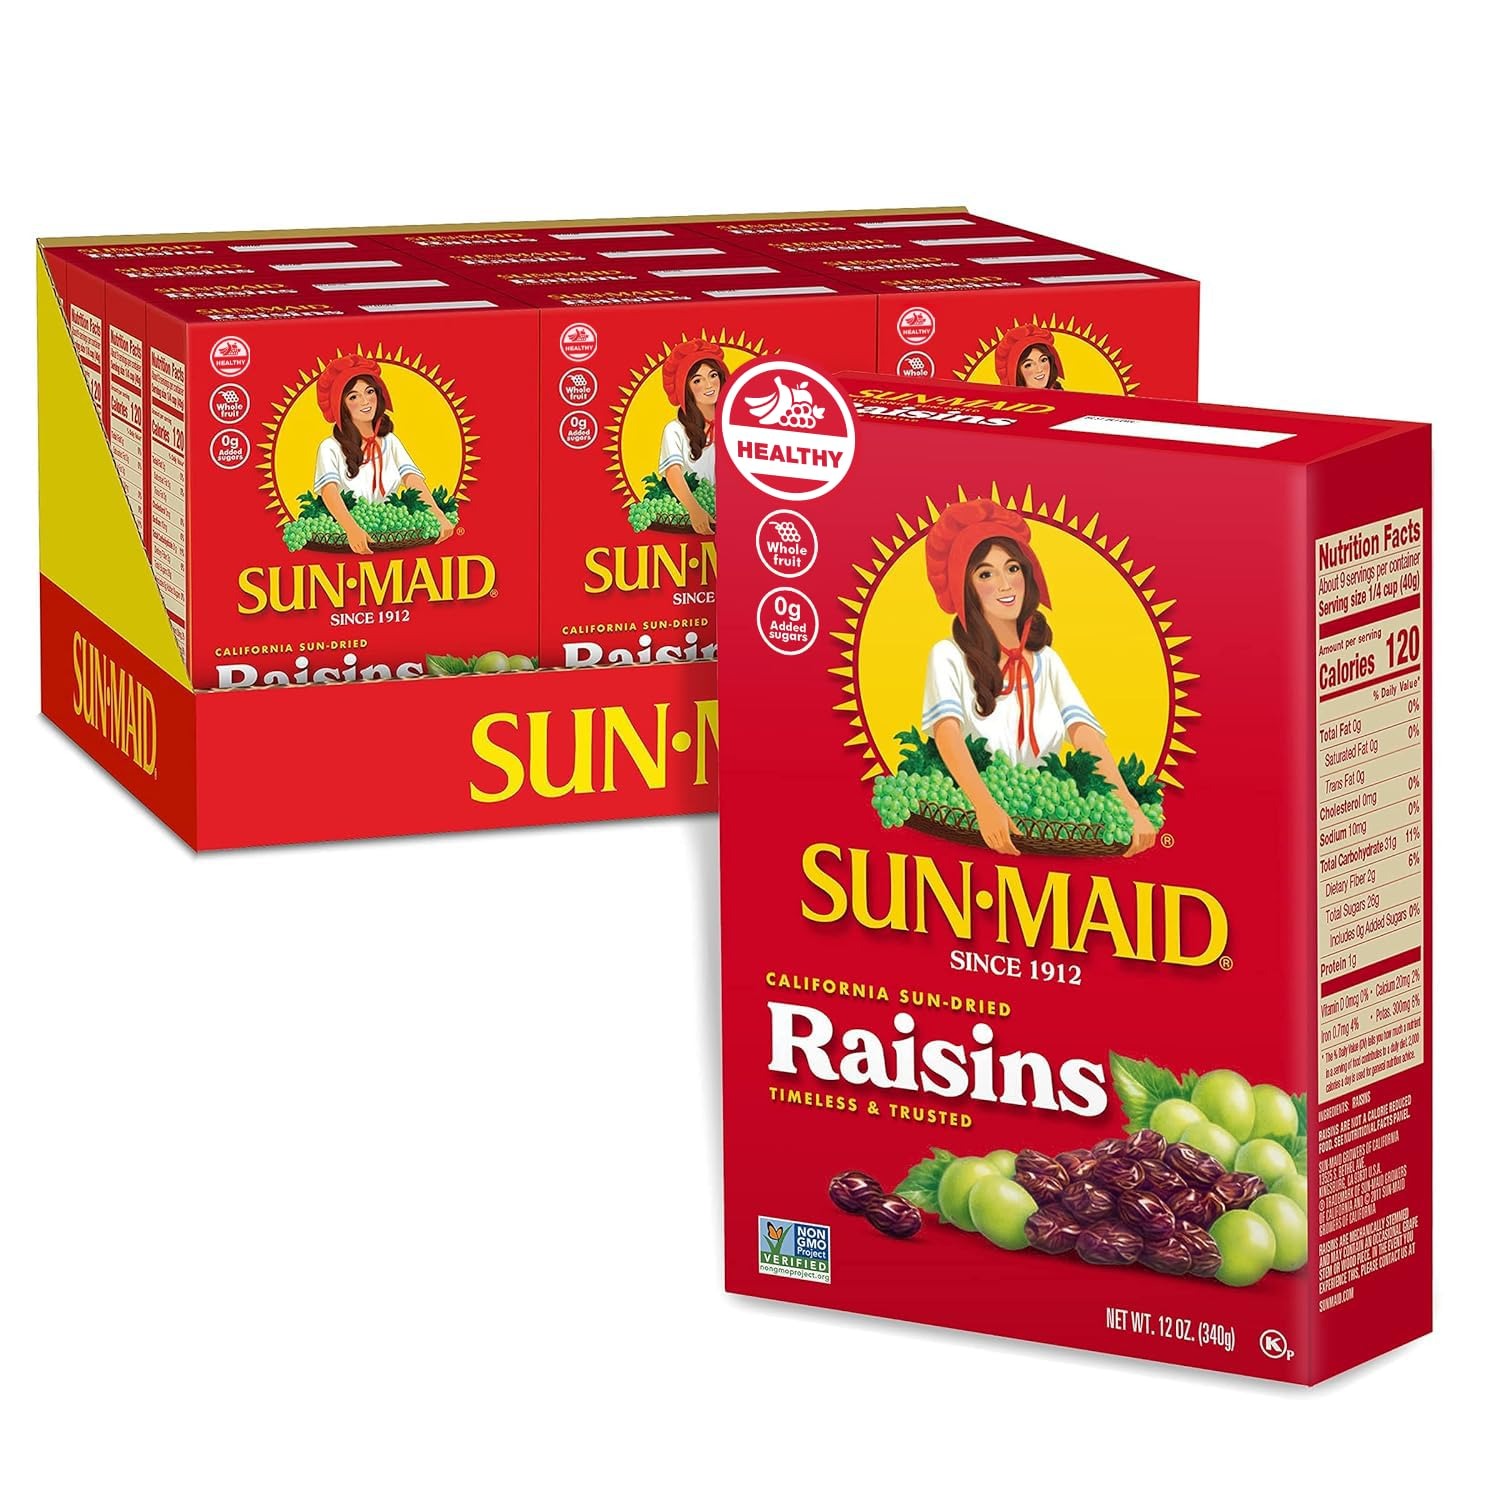
Item Name: Sun-Maid California Sun-Dried Raisins - (12 Pack) 12 oz Sharing-Size Box - Dried Fruit Snack for Lunches, Snacks, and Natural Sweeteners
Bullet Point 1: CALIFORNIA SUN-DRIED RAISINS: Sun-dried California raisins made from dried grapes
Bullet Point 2: DRIED FRUIT SNACK: Dried fruit snack for kids and adults alike in a sharing sized box; Great lunchbox snack, classroom snack, or after-school snack
Bullet Point 3: VERSATILE SNACK AT HOME OR ON THE GO: Add to trail mix, granola, oatmeal, yogurt, fruit salads, and more; Perfect natural sweetener for oatmeal raisin cookies, scones, and muffins
Bullet Point 4: SIMPLE, WHOLE FRUIT GOODNESS: 120 calories per serving (1/4 cup); Non-GMO Project Verified with zero grams of fat and no added sugar
Bullet Point 5: SUN-MAID DRIED FRUIT SNACKS: Also try Sun-Maid Golden Raisins, Sun-Maid Organic Raisins, and Sun-Maid Yogurt Covered Raisins
Value: 144.0
Unit: Ounce

Price: 3.635